Moldova at the 2010 Winter Olympics

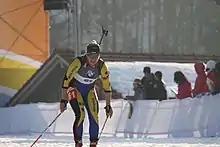
Alexandra Camenscic competed in the women's freestyle event

For the cross-country skiing event, athletes with a maximum of 300 distance points at the end of qualifying on 18 January 2010 were allowed to compete in the freestyle distance event. After a maximum quota of 20 athletes (maximum of 12 male or 12 female athletes) from a single participating NOC was reached, the remaining quotas were allocated further to athletes satisfying standard criteria from other NOCs. Sergiu Balan and Alexandra Camenscic represented the nation, and competed in the sprint events. Both of them made their debut in the Winter Olympics.